Yankee Stadium

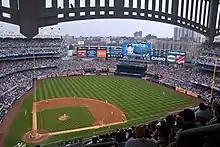
The view from the Grandstand Level (400 Level) August 12, 2009

The field dimensions for the large outfield fences have the same distance markers as the original facility prior to closing yet the dimensions are not identical. Due to the design of the right-field stands and the inclusion of an embedded manual scoreboard, the right-field wall is an average of closer to home plate. Overall, the fences measure to left field, to left-center field, to center field, to right-center field, and to right field. At the old Yankee Stadium, the right field wall curved from the right-field corner to straightaway center, while at the new ballpark the fence takes a sharp, almost entirely straight angle. This results in a difference at certain points between the right field markers of as much as . The dimensions in left field are substantially the same despite the presence of an embedded auxiliary scoreboard there as well. All these differences make the current Yankee Stadium more hitter-friendly to right field than the original one post-renovation.